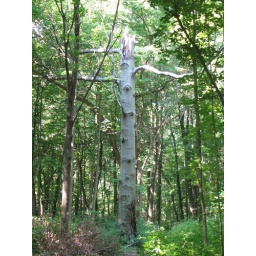
Poor old man standing watch by the path, watching the forest grow all around him.